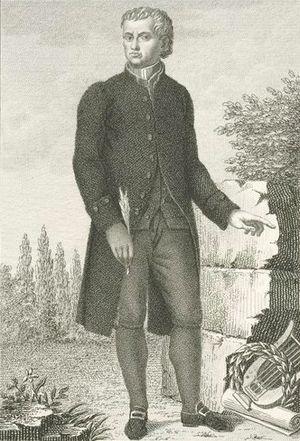
Carlo Innocenzo Frugoni, né à Gênes le 21 novembre 1692 et mort à Parme le 20 décembre 1768, est un librettiste et un poète italien.